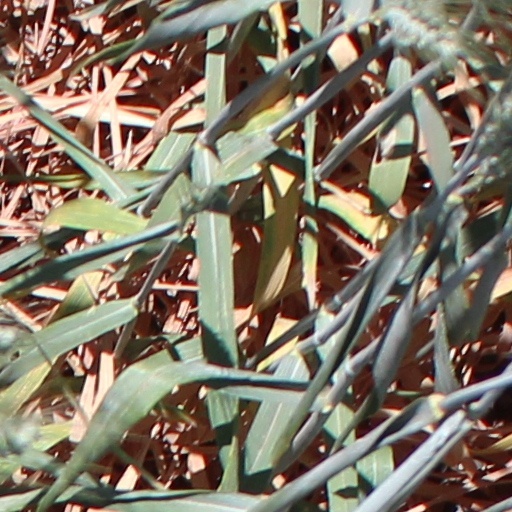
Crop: wheat